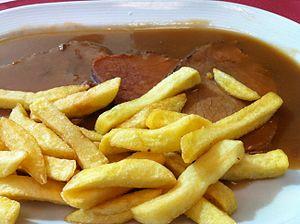
La sauce espagnole est une sauce qui sert de base à de nombreuses autres sauces et en particulier après réduction, sous forme de demi-glace.